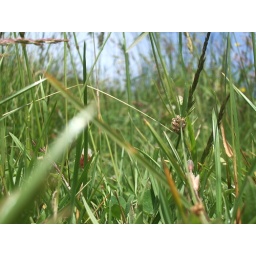
close view through grass in a pastoral field outside Dittisham, UK